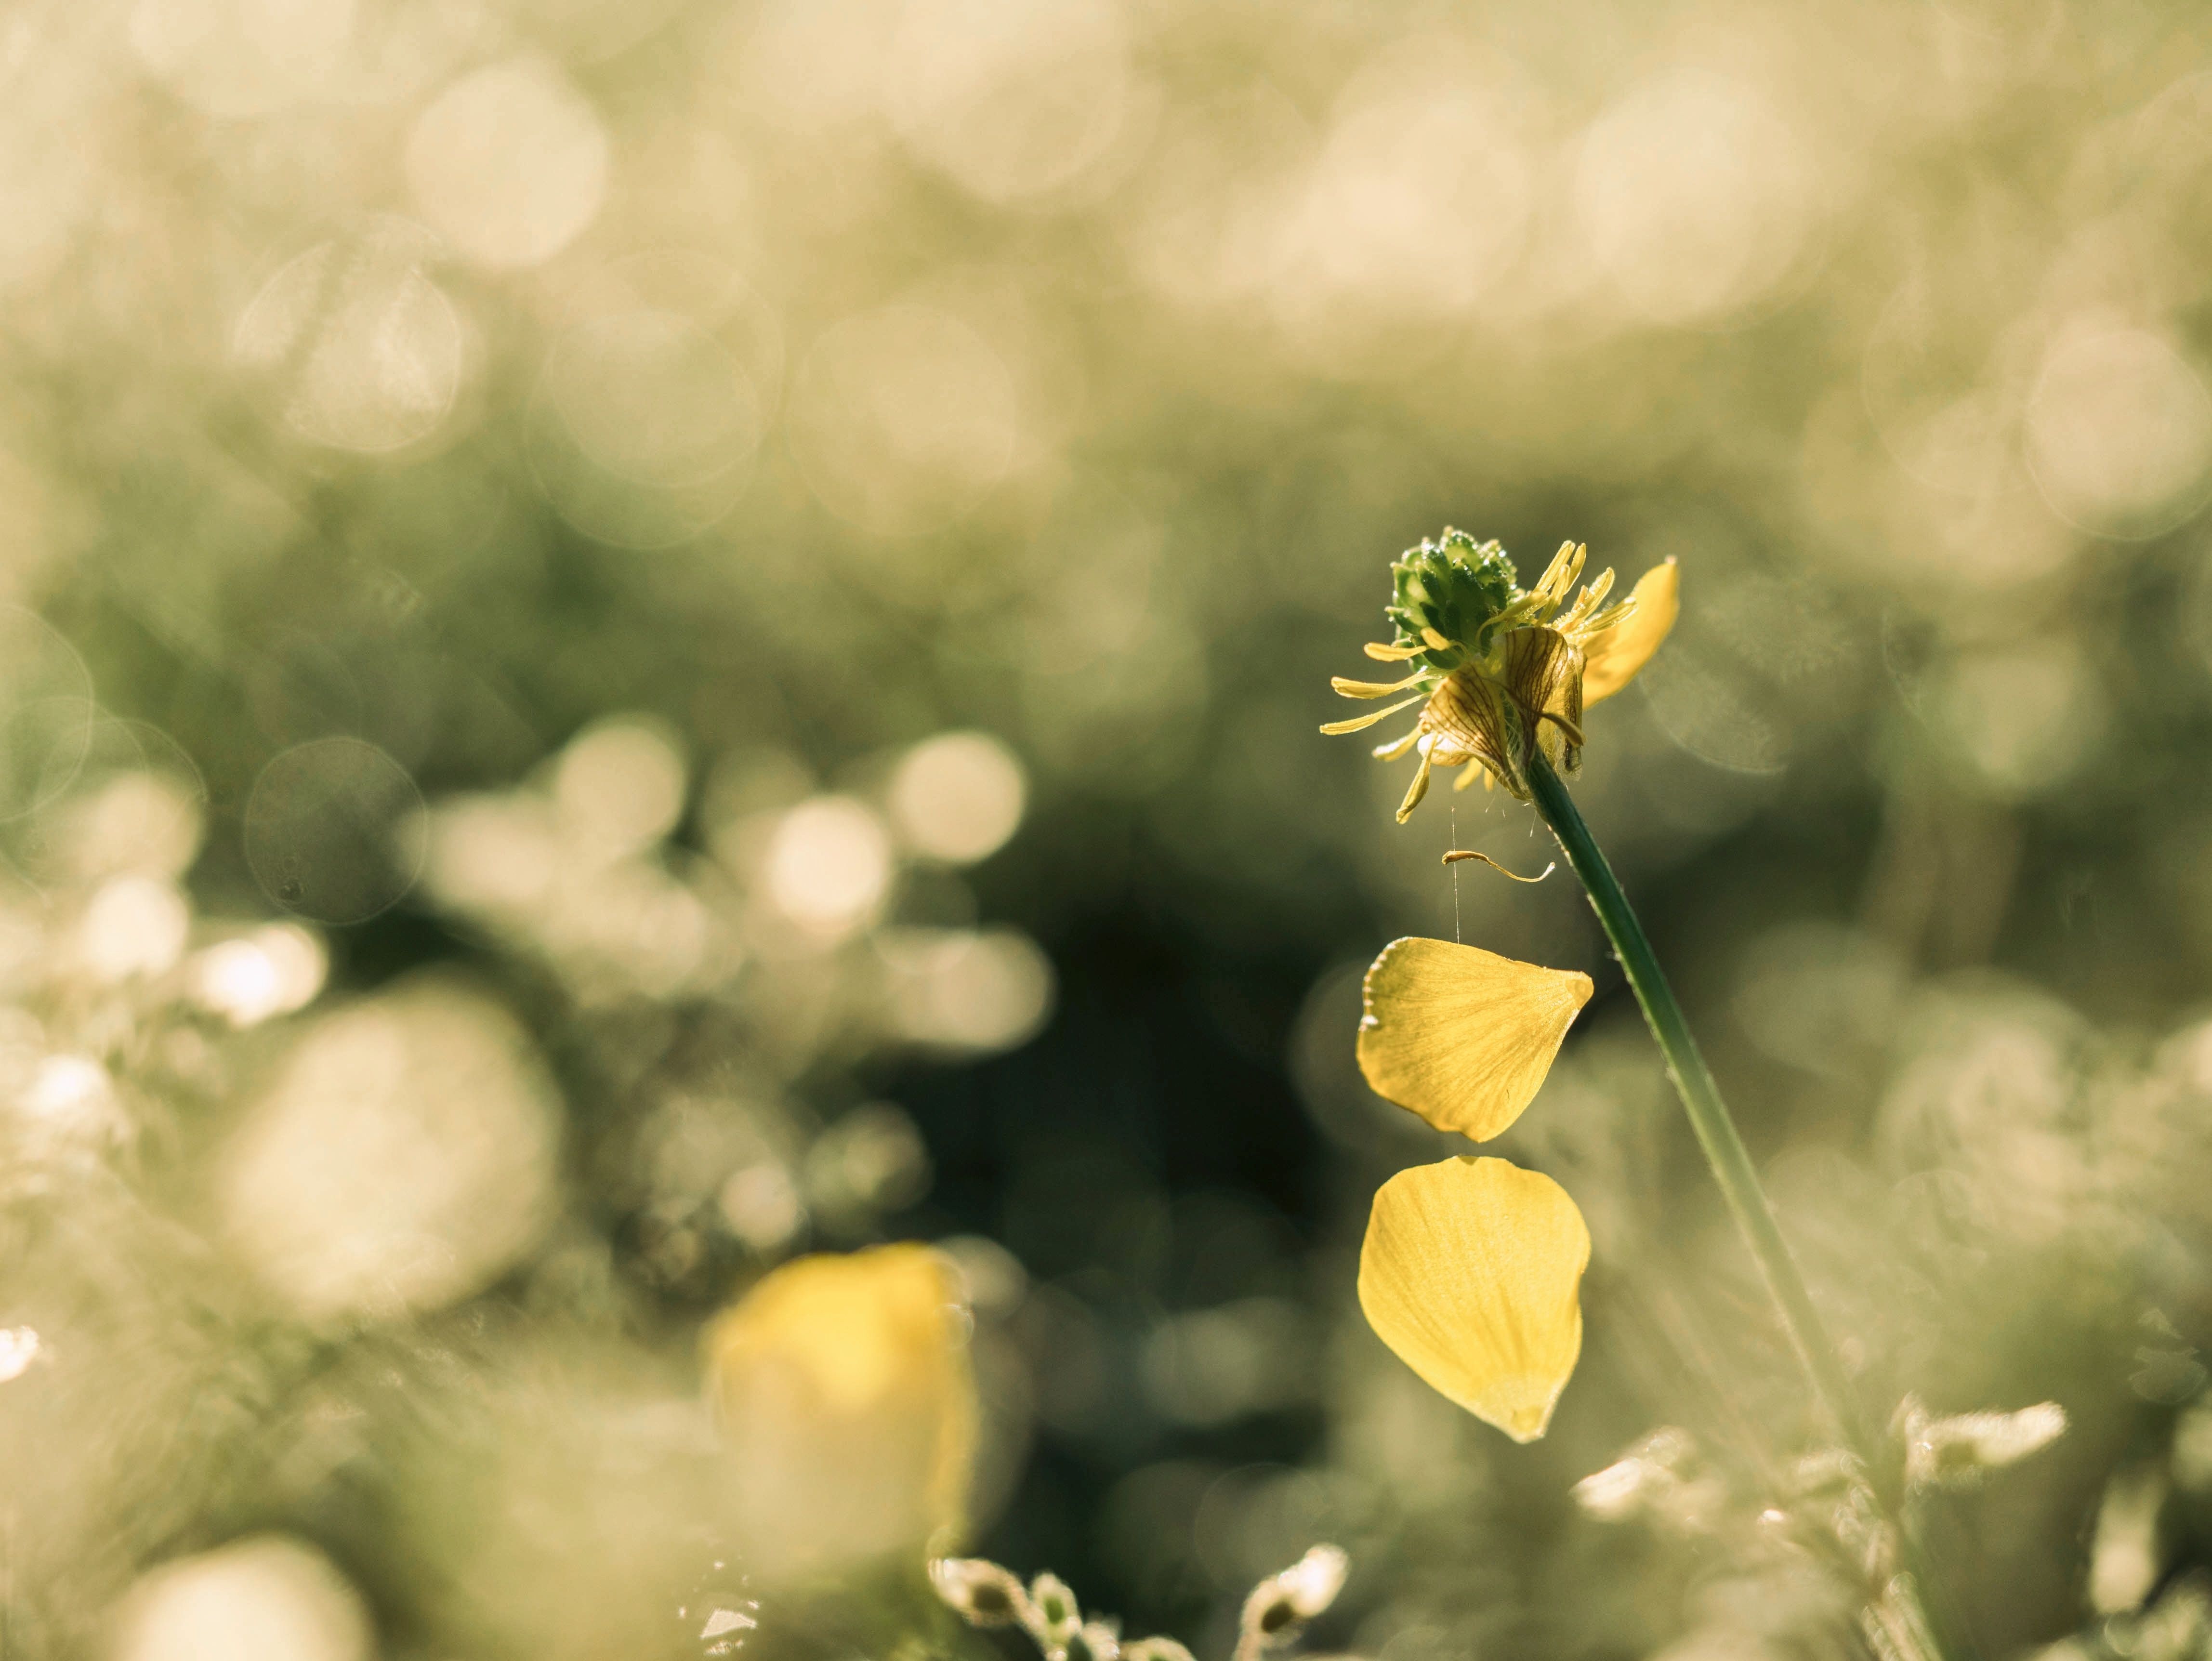
nature, grass, branch, blossom, plant, photography, meadow, sunlight, leaf, flower, petal, green, botany, yellow, flora, wildflower, close up, macro photography, flowering plant, plant stem, land plant